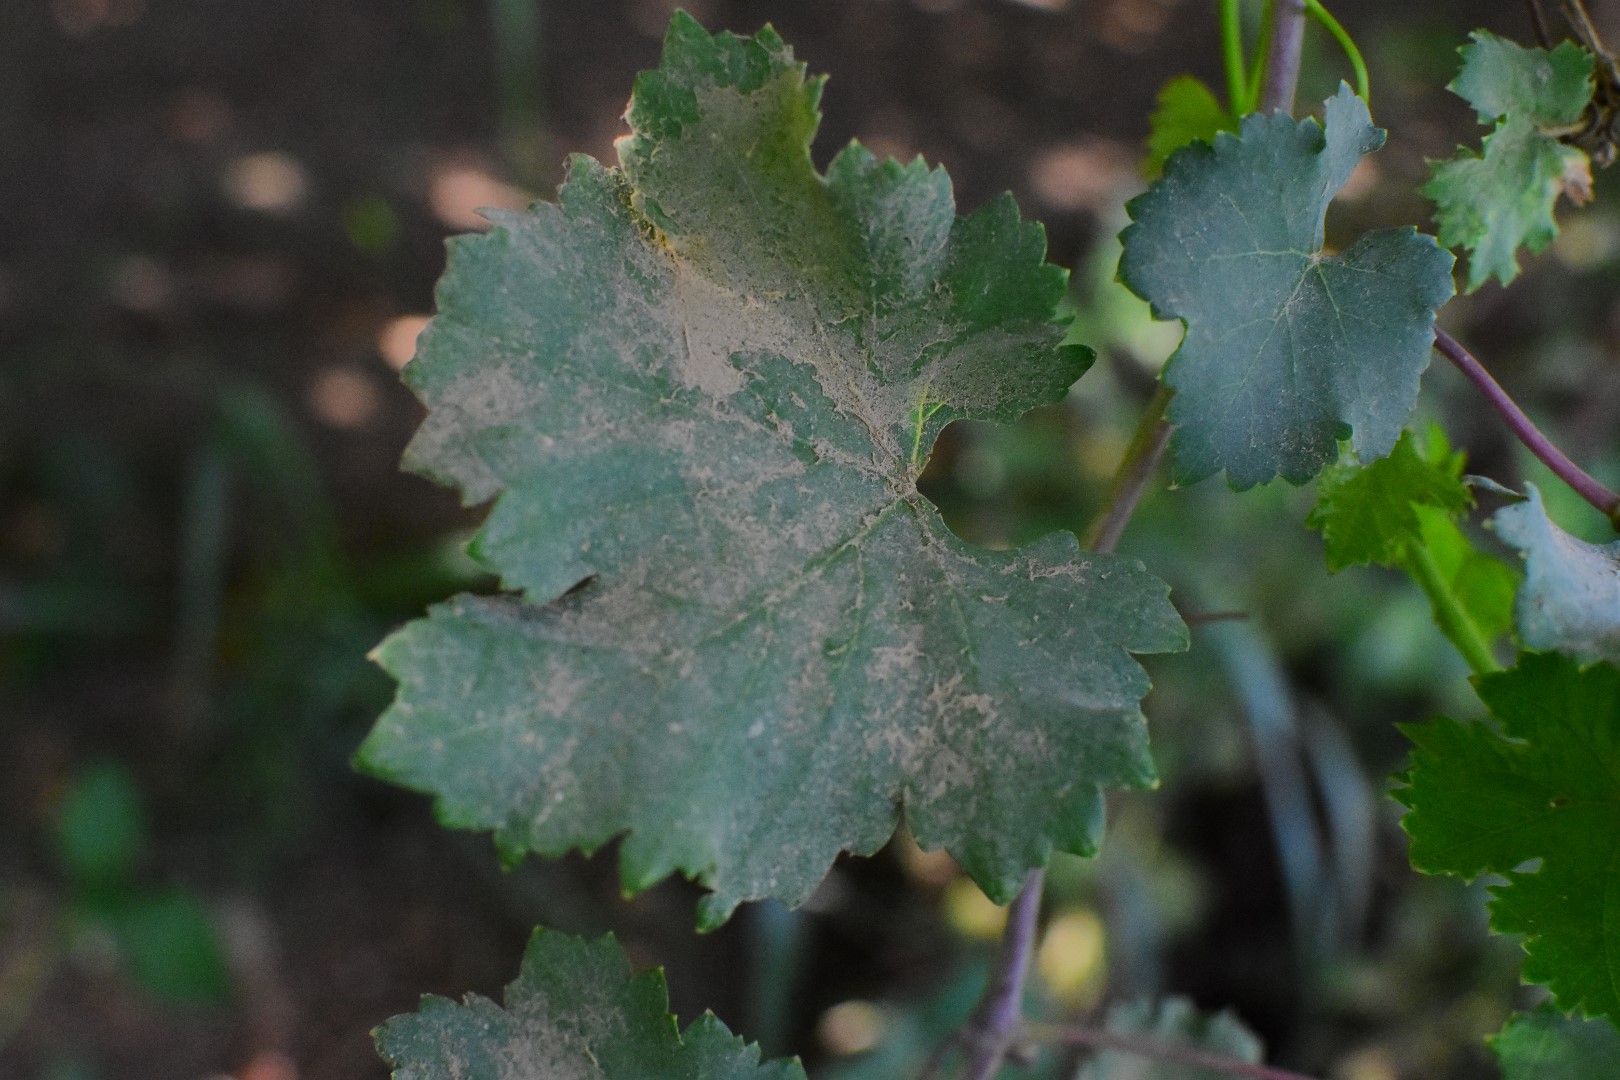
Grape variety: Deas Al-Annz